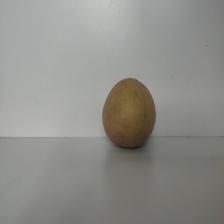
Size: Large